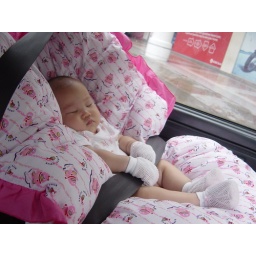
Wow... so comfortable in my car seat